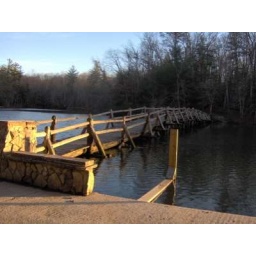
Walking bridge over Byrd lake